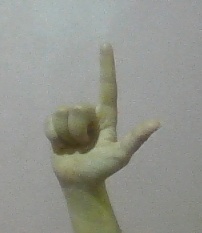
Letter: laam